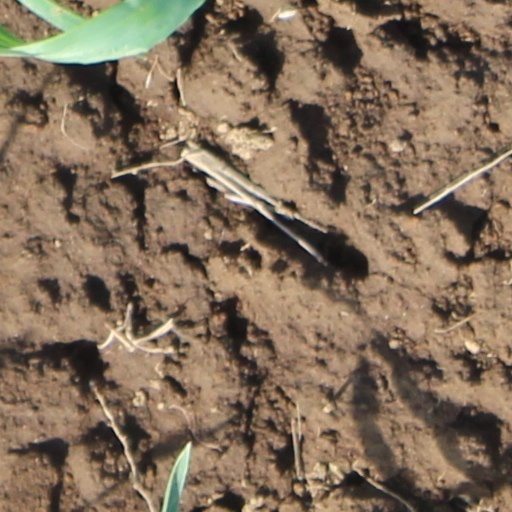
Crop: wheat